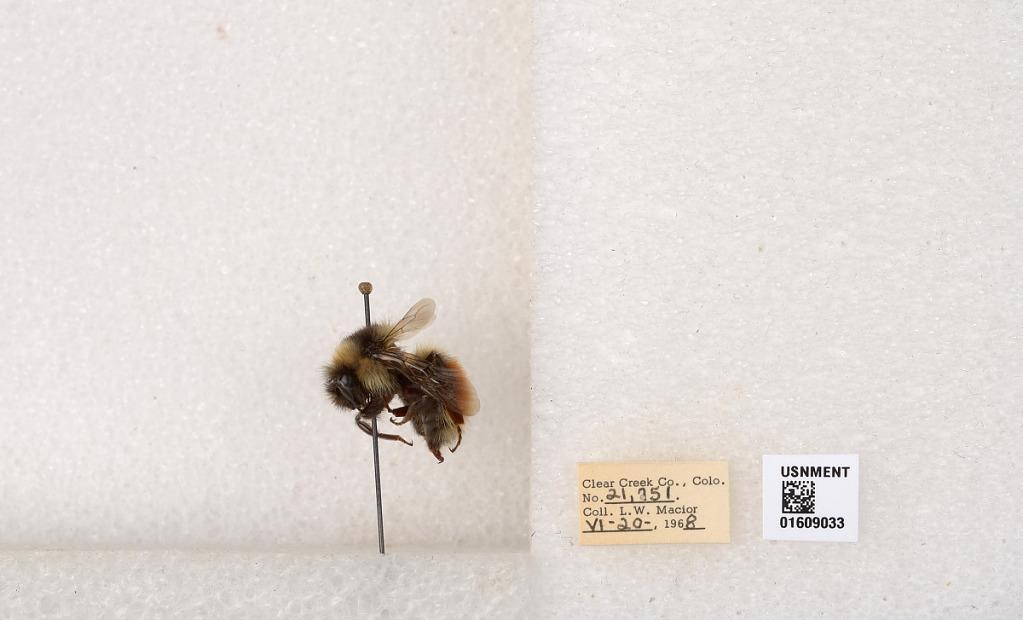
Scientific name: Bombus (Pyrobombus) sylvicola Kirby
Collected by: L. Macior
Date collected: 1968-6-20
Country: United States
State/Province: Colorado
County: Clear Creek
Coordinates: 39.6856, -105.645